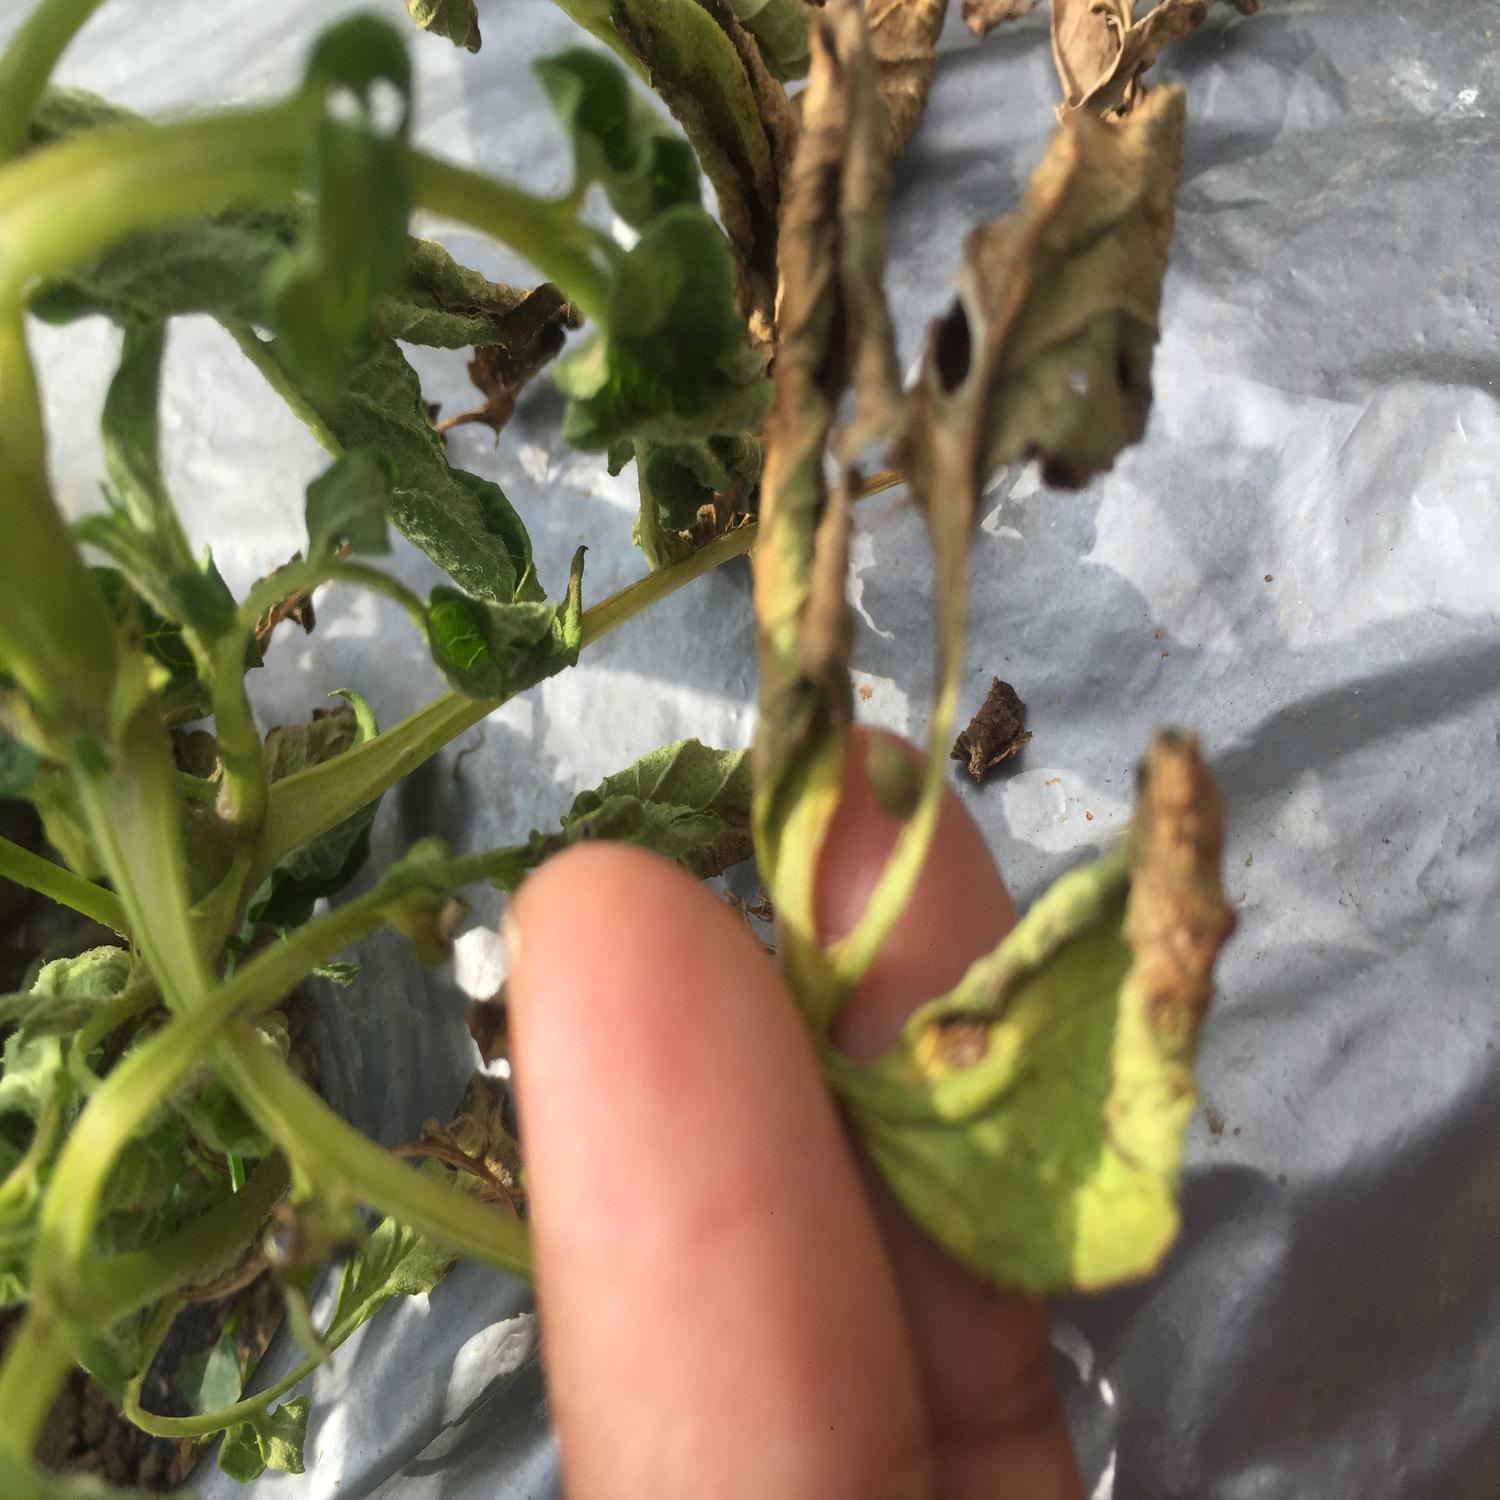
Etiqueta: Pudricion_Parda